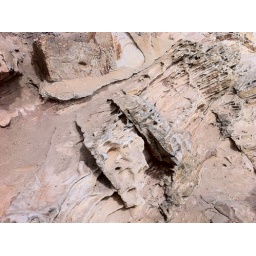
Beautiful rock wall by the cape III